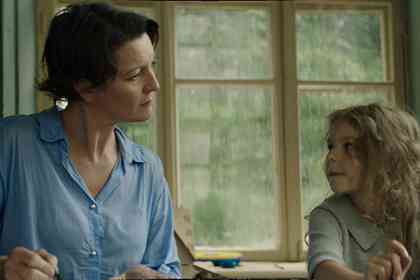
Gender: women